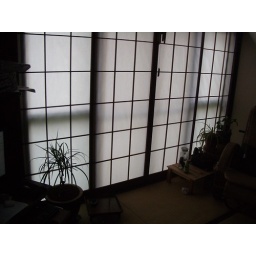
sitting beside the computer - shoji screens give the ultimate in privacy without sacrificing light